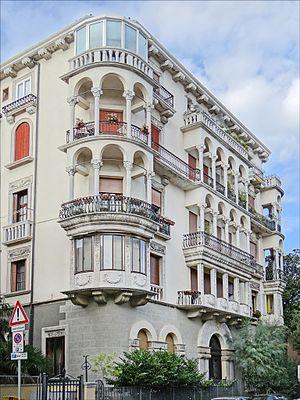
Attilio Perez est un architecte italien adepte du Stile Liberty.